Bradford carpet

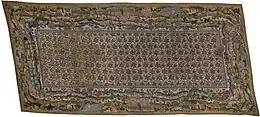
The Bradford carpet

The Bradford Carpet is a canvas work embroidery made in the early 17th century (ca. 1600–1615) that originally belonged to the Earl of Bradford at Castle Bromwich.